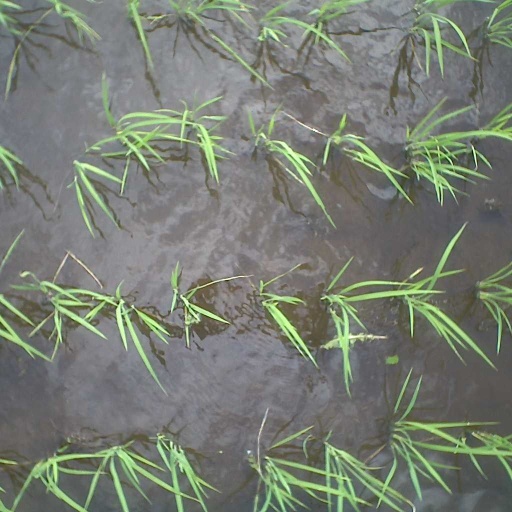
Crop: rice